Ashbourne Cup

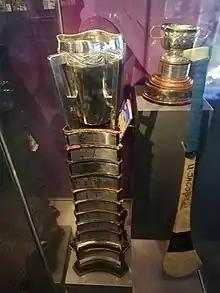
Ashbourne Cup displayed in the GAA Museum

The Ashbourne Cup is an Irish camogie tournament played each year to determine the national champion university or third level college. The Ashbourne Cup is the highest division in inter-collegiate camogie. The competition features many of the current stars of the game and is sometimes known as the 'Olympics of Camogie' because of the disproportionate number of All Star and All-Ireland elite level players who participate each year Since 1972 it has been administered by the Higher Education committee of the Camogie Association. University of Limerick are the current champions, having won the Ashbourne cup in 2024.